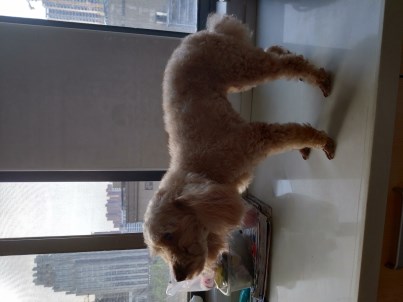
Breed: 7449-n000128-teddy